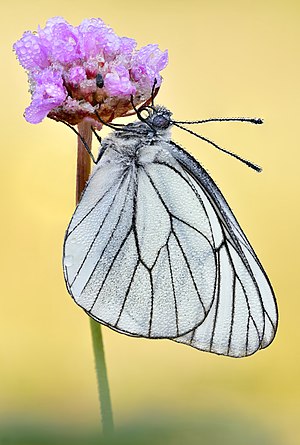
Sortåret hvidvinge
Sortåret hvidvinge.